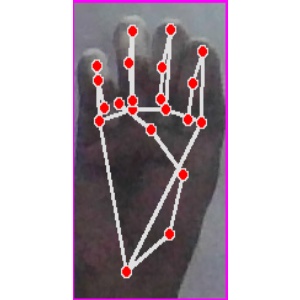
अक्षर: म